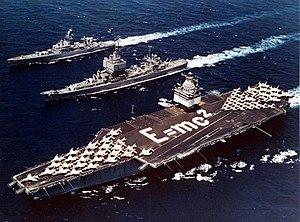
Cet article présente la liste des différents réacteurs nucléaires conçus, construits ou utilisés par l’United States Navy.
Le 24 mai 1964, les croiseurs USS Long Beach, USS Bainbridge, et le porte-avions USS Enterprise de l'United States Navy se sont regroupés pour former le premier groupe aéronaval à propulsion nucléaire navale, afin de participer à l’opération Sea Orbit.
Cet article fournit diverses informations sur les porte-avions de l'United States Navy
L’USS Enterprise (CVN-65) est le premier porte-avions à propulsion nucléaire de l'Histoire. Il fut lancé le 24 septembre 1960.
Le Département de la Défense des États-Unis est l’un des plus gros consommateurs d’énergie au monde, consommant à lui seul 93 % de la quantité totale de carburant du gouvernement américain en 2007. Au cours de l’année 2006, le DoD a utilisé près de 30 000 gigawattheures d’électricité, pour un coût de près de 2,2 milliards de dollars.
L'équation E = mc² est une formule d'équivalence entre la masse et l'énergie, rendue célèbre par Albert Einstein avec sa publication en 1905 sur la relativité restreinte.
Le croiseur USS Long Beach, unique navire de sa classe, fut le 1ᵉʳ bâtiment de surface à propulsion nucléaire du monde. Il fut également le 1ᵉʳ bâtiment de combat conçu, dès l'origine, sans canons, son armement étant uniquement composé de missiles. Il fut également le premier croiseur conçu et construit pour l'US Navy après la Seconde Guerre mondiale. Il était le troisième navire de l'US Navy à porter le nom de la ville de Long Beach en Californie.
L'histoire de l'United States Navy, marine militaire des États-Unis, se divise en deux grandes périodes : l'Old Navy, une flotte relativement petite mais respectée qui a apporté un grand nombre d'innovations comme l'utilisation des cuirassés durant la guerre de Sécession, et la nouvelle marine, la New Navy, résultat d'un effort de modernisation commencé dans les années 1880 et qui aboutit à la constitution de la plus grande marine au monde dans les années 1920.